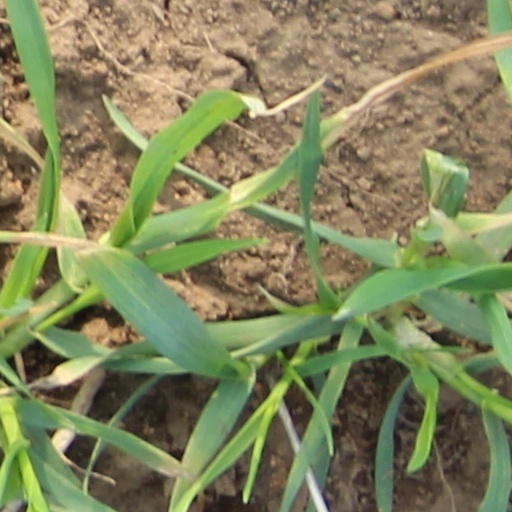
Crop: wheat